Gregg Marshall

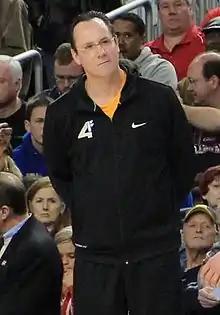
Marshall on the sideline before Wichita State's 2013 Final Four Appearance against Louisville

Michael Gregg Marshall (born February 27, 1963) is an American college basketball coach whose most recent position was head coach at Wichita State University. Marshall has coached his teams to appearances in the NCAA Division I men's basketball tournament in 14 of 22 years as a head coach. He is the winningest head coach in Wichita State and Winthrop history with 331 and 194 wins, respectively. He resigned on November 17, 2020, after an internal investigation following allegations by multiple former players detailing physical and verbal abuse at the hands of Marshall. Marshall was paid a settlement of $7,750,000 by Wichita State for his resignation.